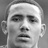
Emotion: sad